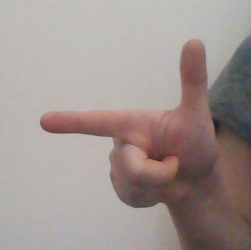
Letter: yaa